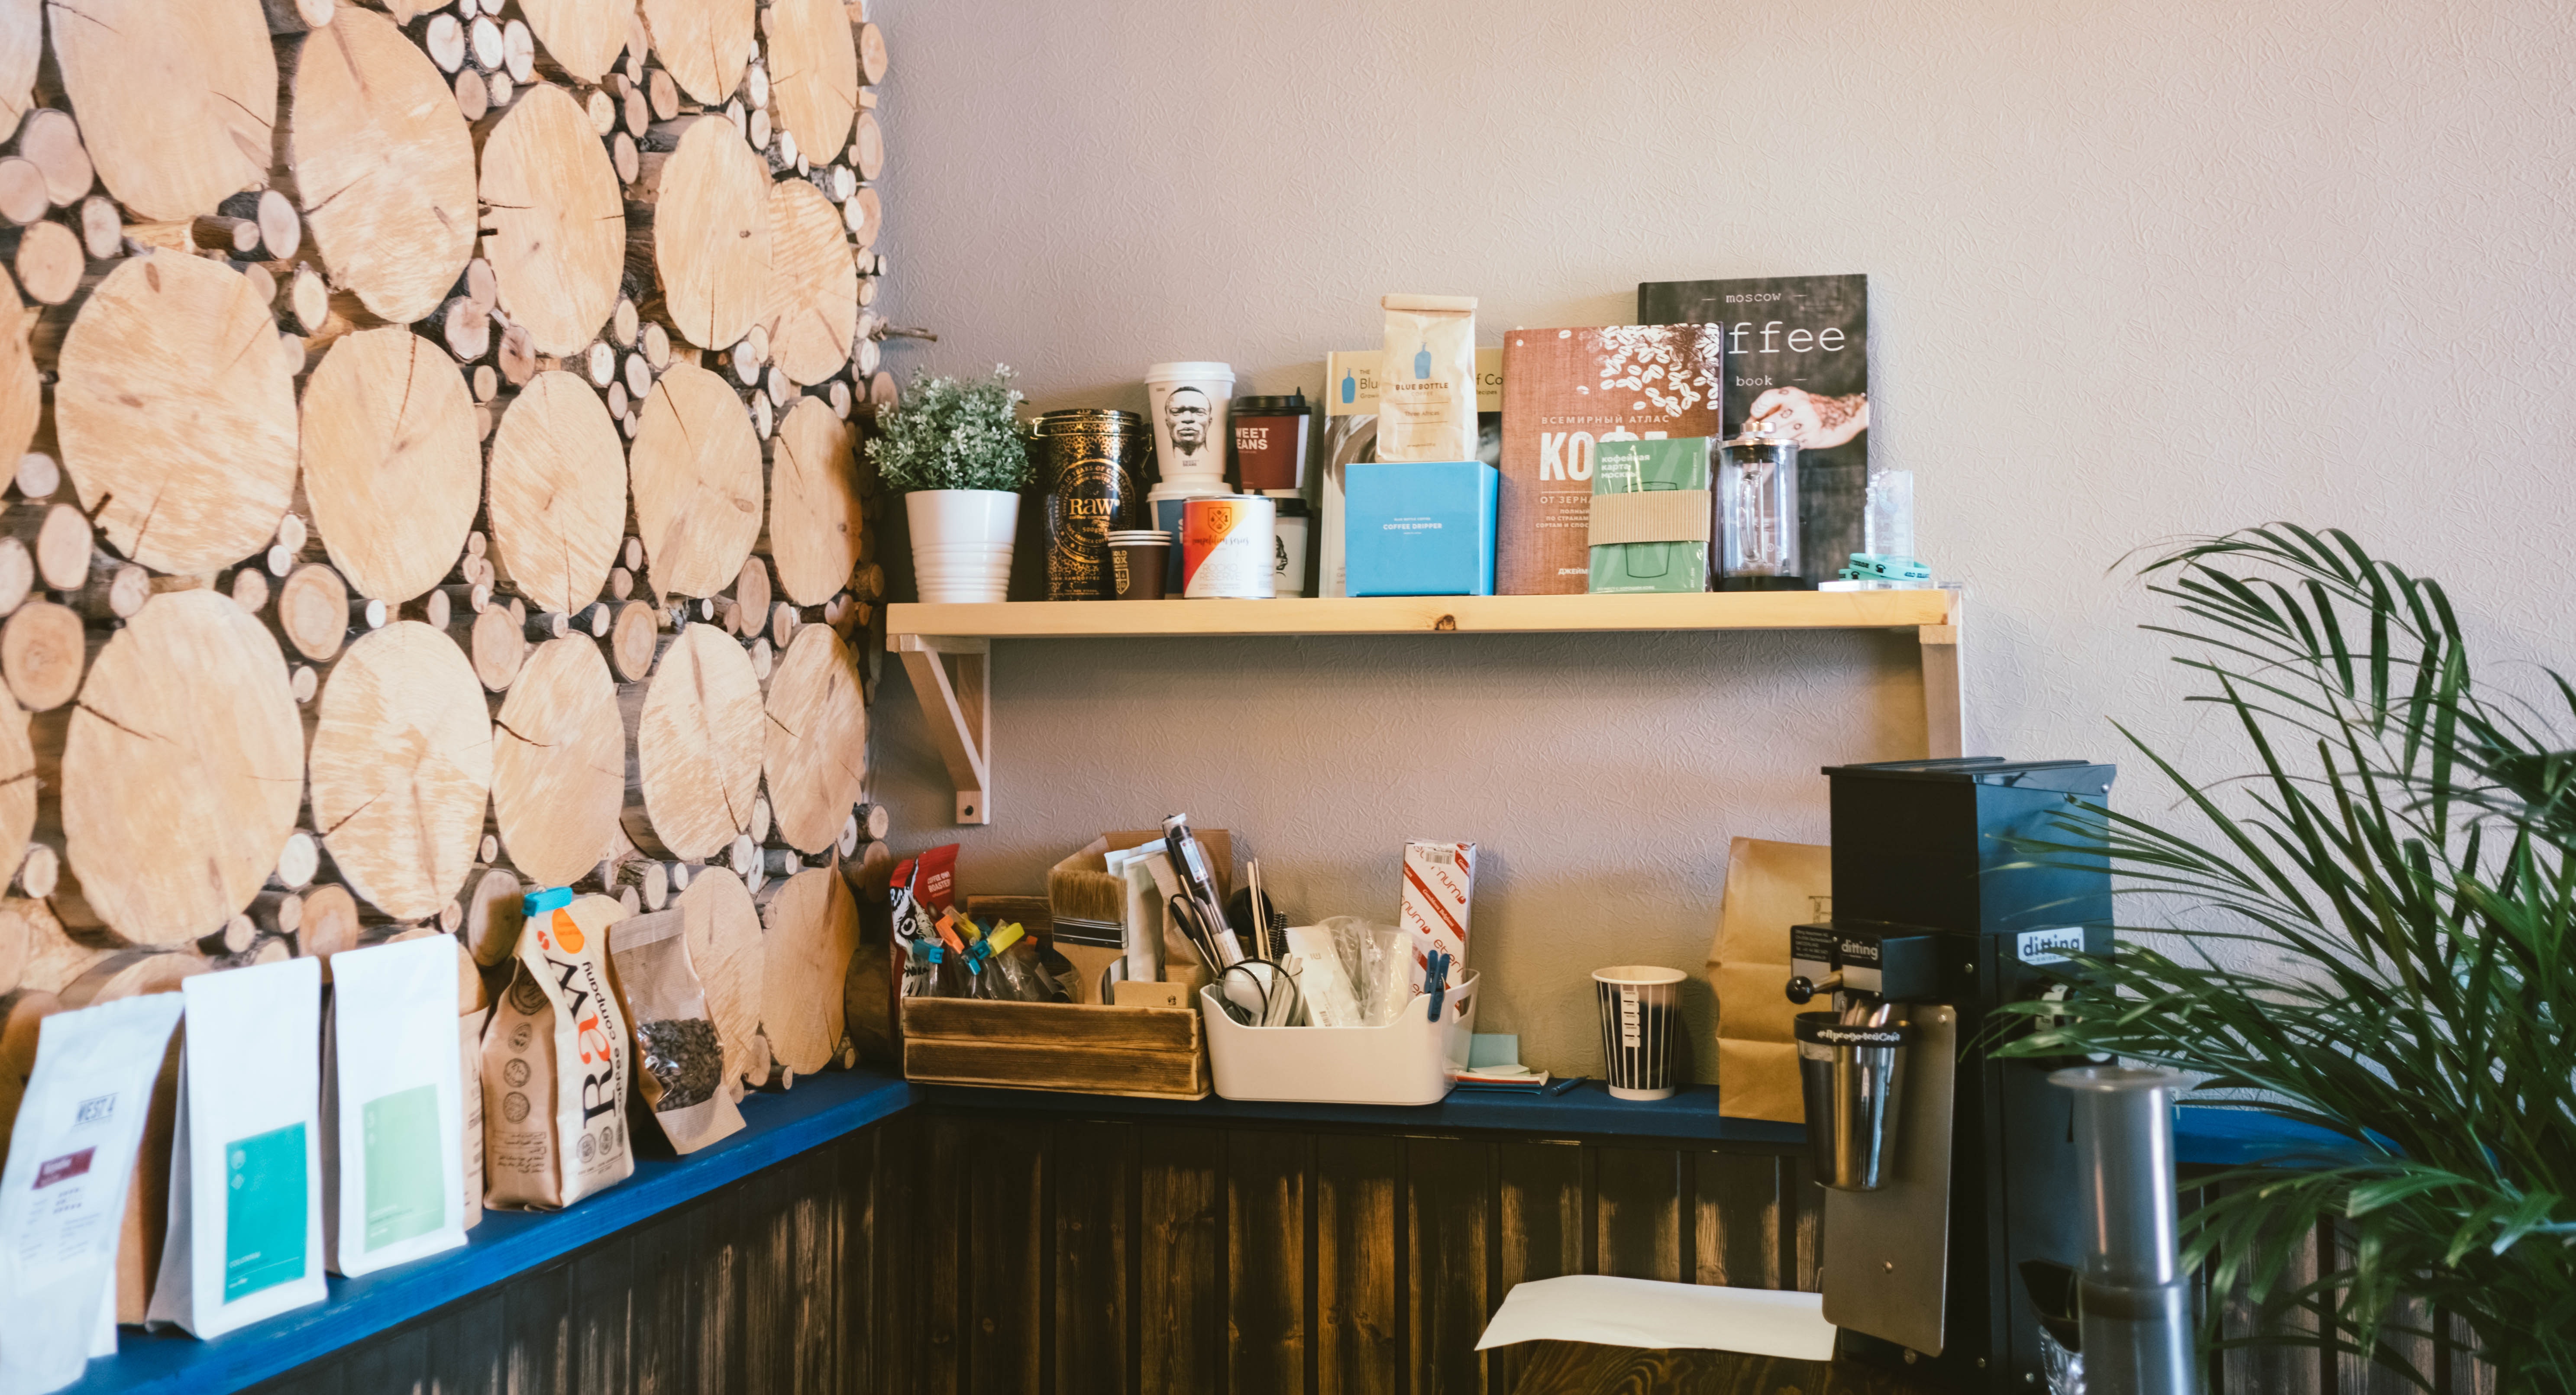
shelf, room, furniture, interior design, wall, shelving, building, houseplant, design, desk, home, table, architecture, wood, wallpaper, office, house